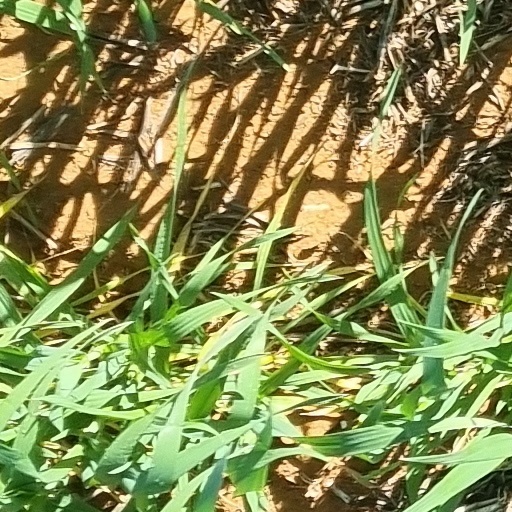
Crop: wheat